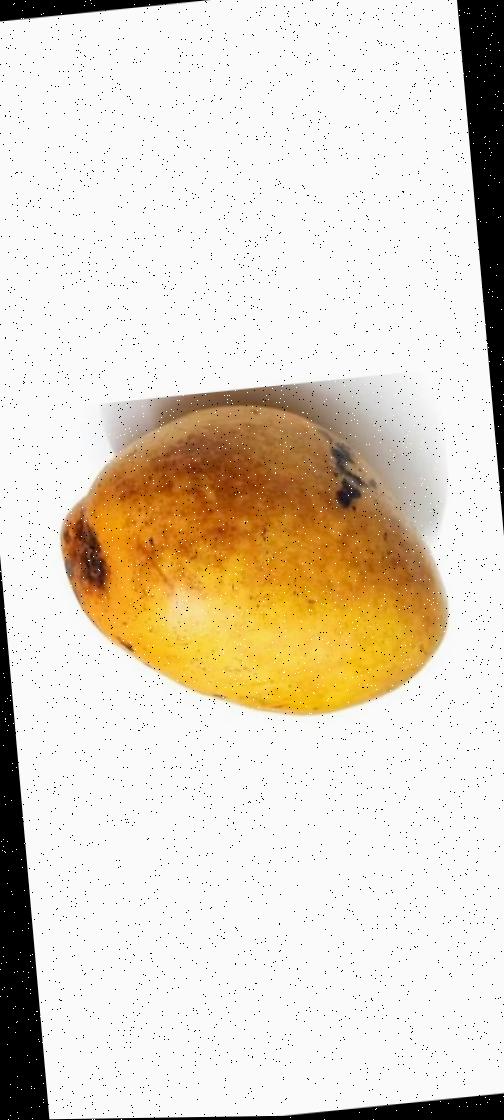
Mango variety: Bari-11